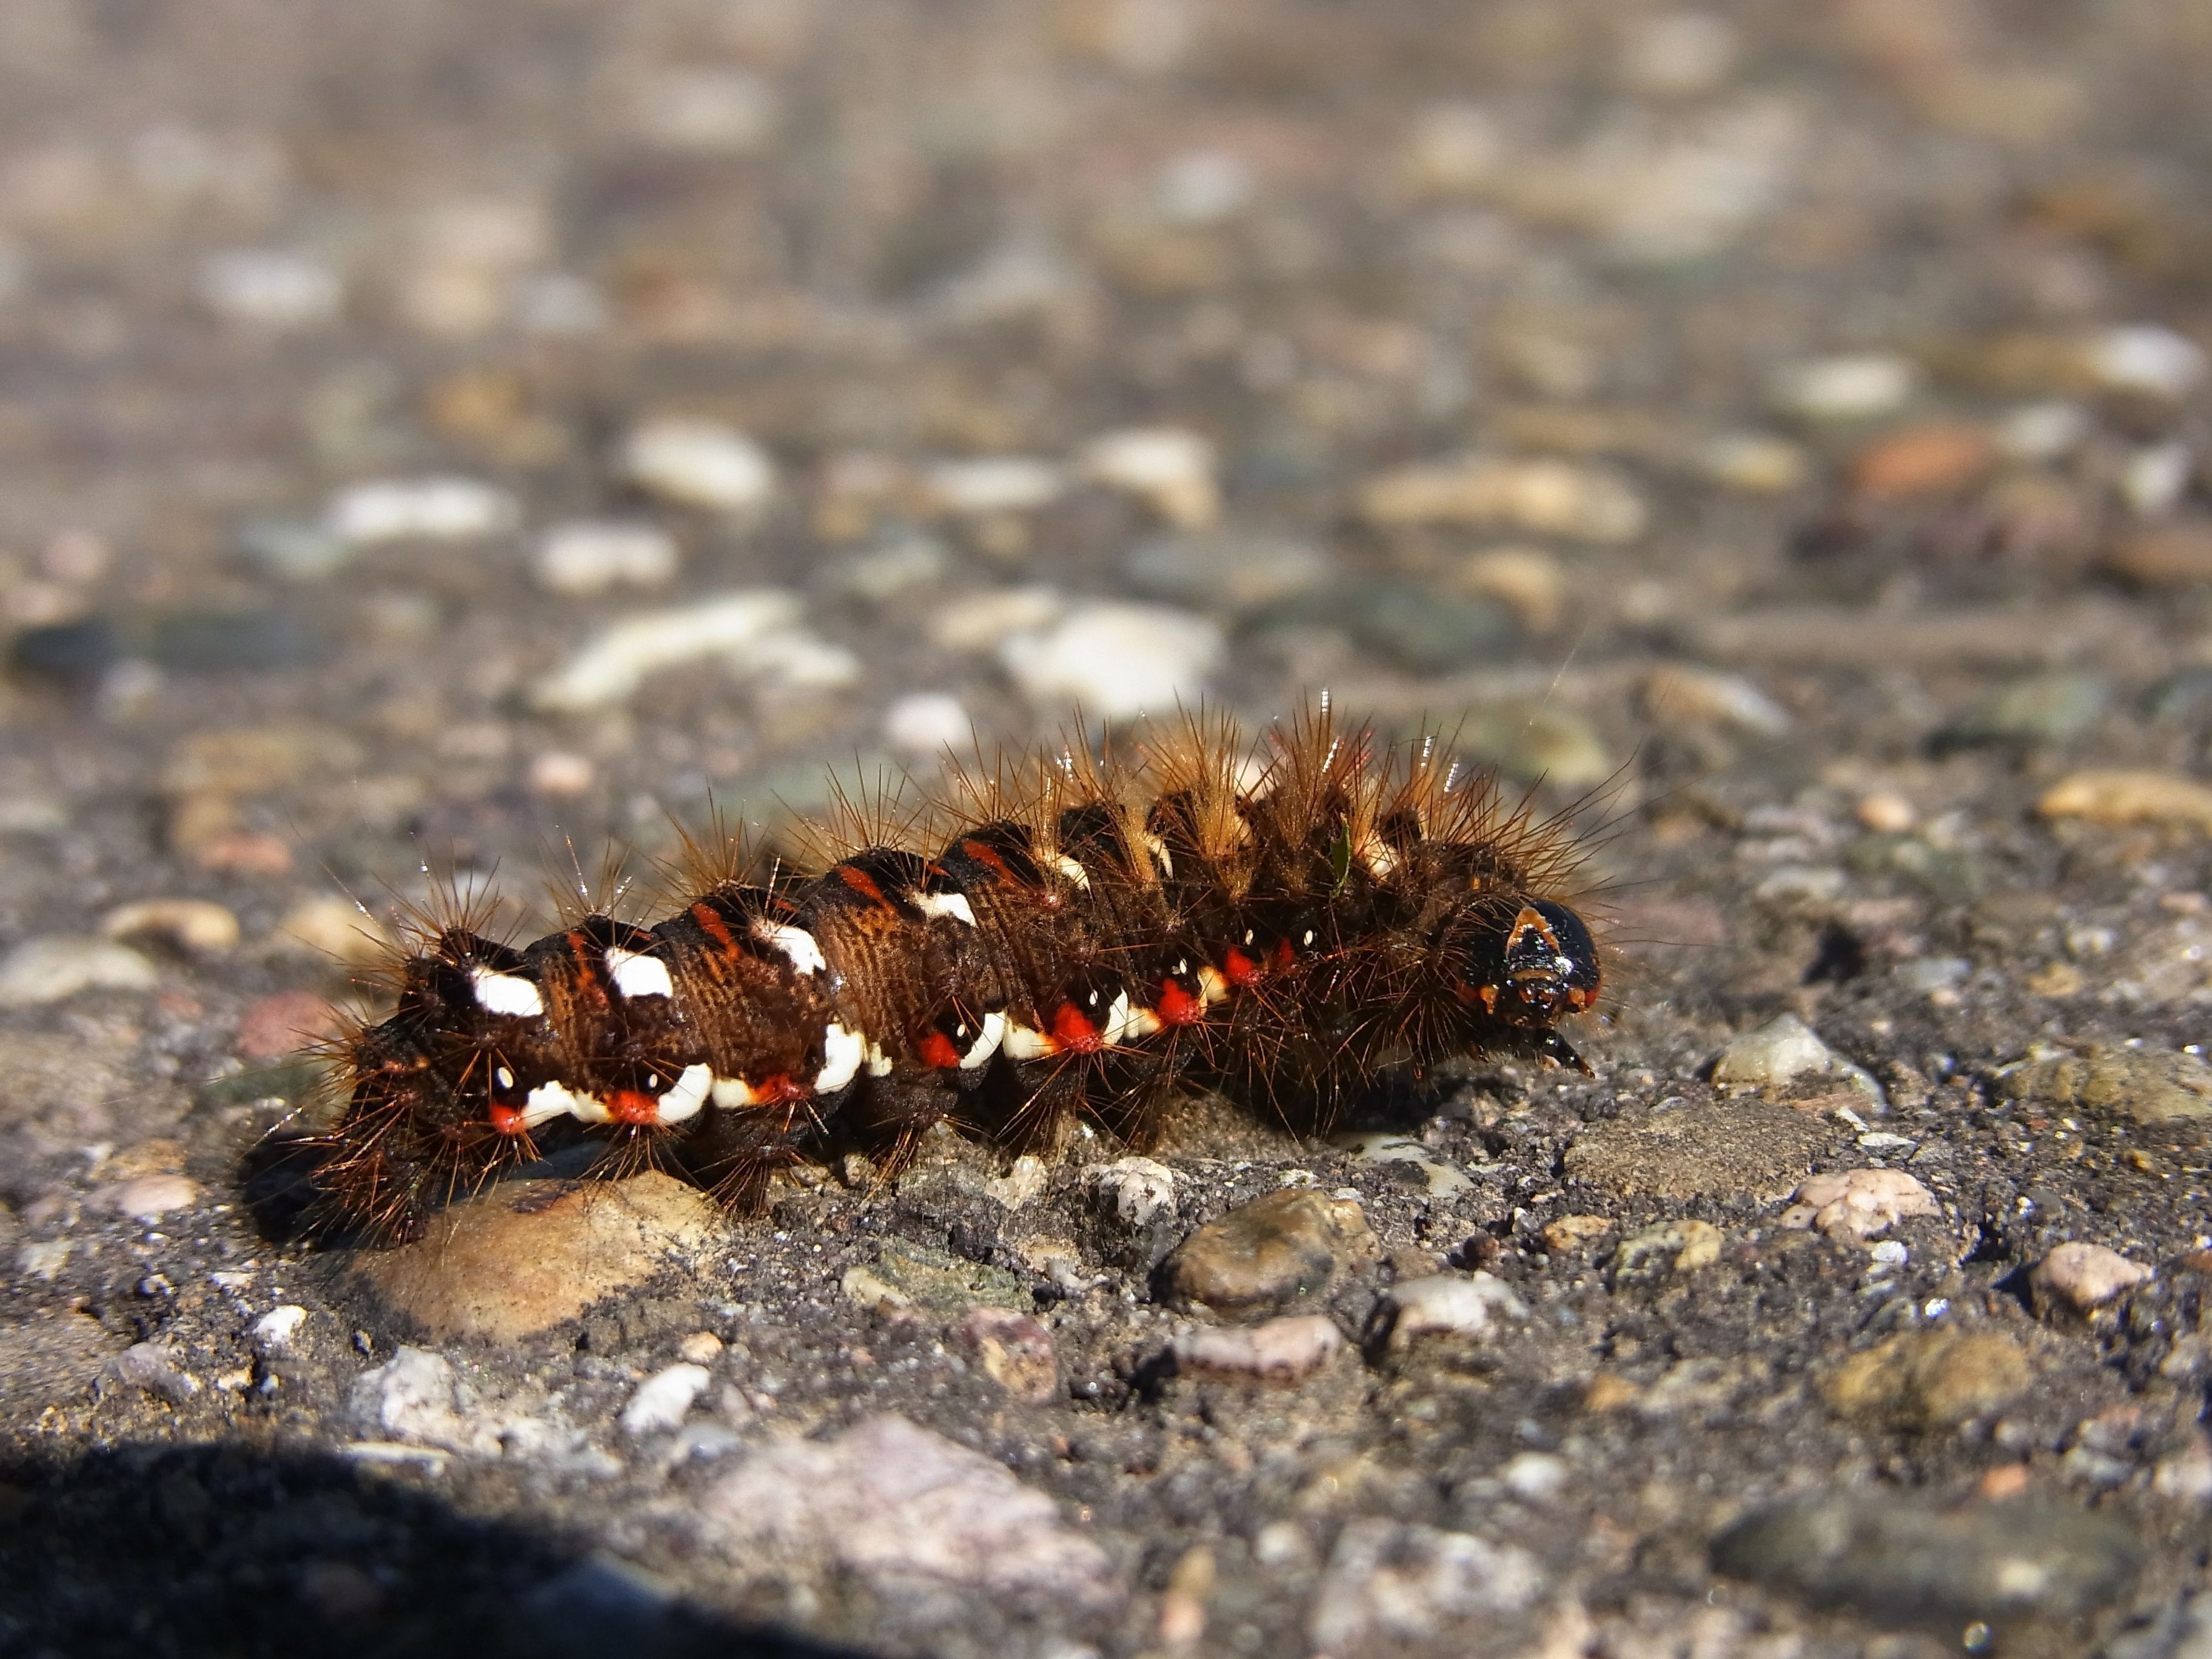
nature, forest, meadow, animal, wildlife, insect, soil, butterfly, fauna, invertebrate, caterpillar, close up, larva, macro photography, moths and butterflies